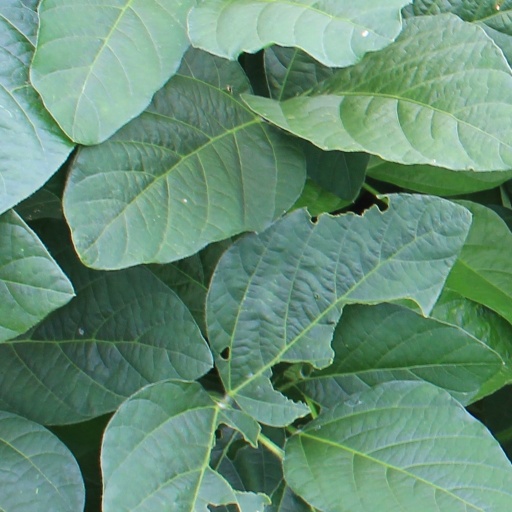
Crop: soybean